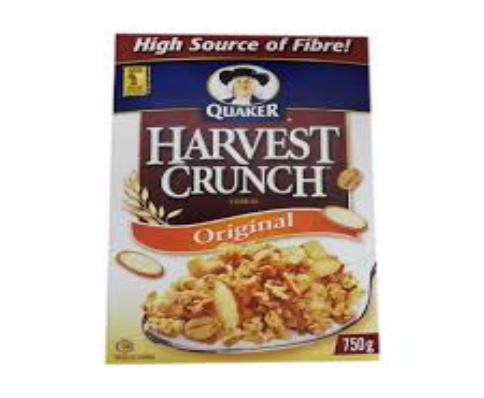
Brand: Harvest Crunch
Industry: Food